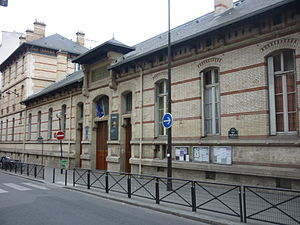
Jean-Paul Sartre / Søstrene Kosakiewicz
Lycée Molière i Paris, hvor Beauvoir underviste 1936-39 og lærte Bianca Bienenfeld og Nathalie Sorokine at kende.
Jean-Paul Charles Aymard Sartre var en fransk eksistentialist, eksistentiel fænomenolog og forfatter.